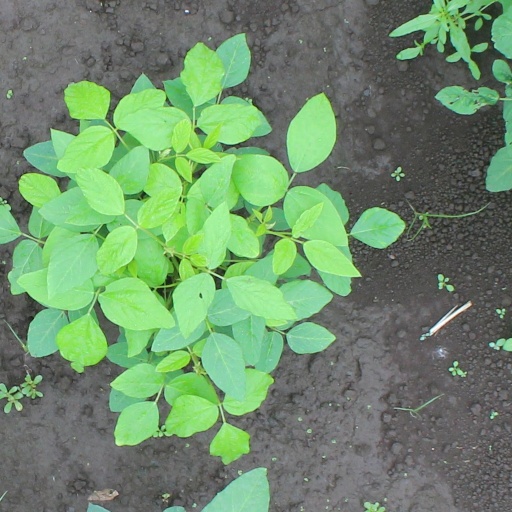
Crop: soybean